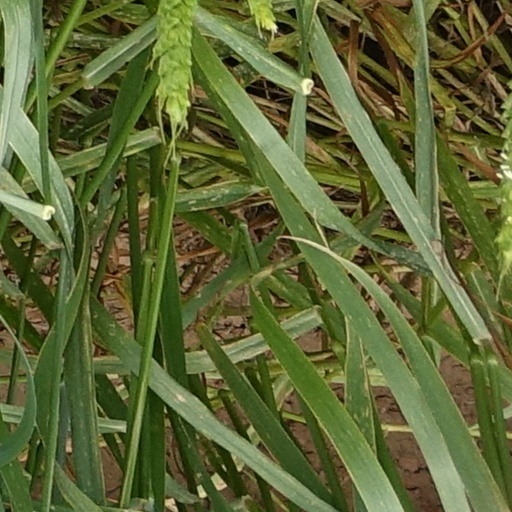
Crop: wheat